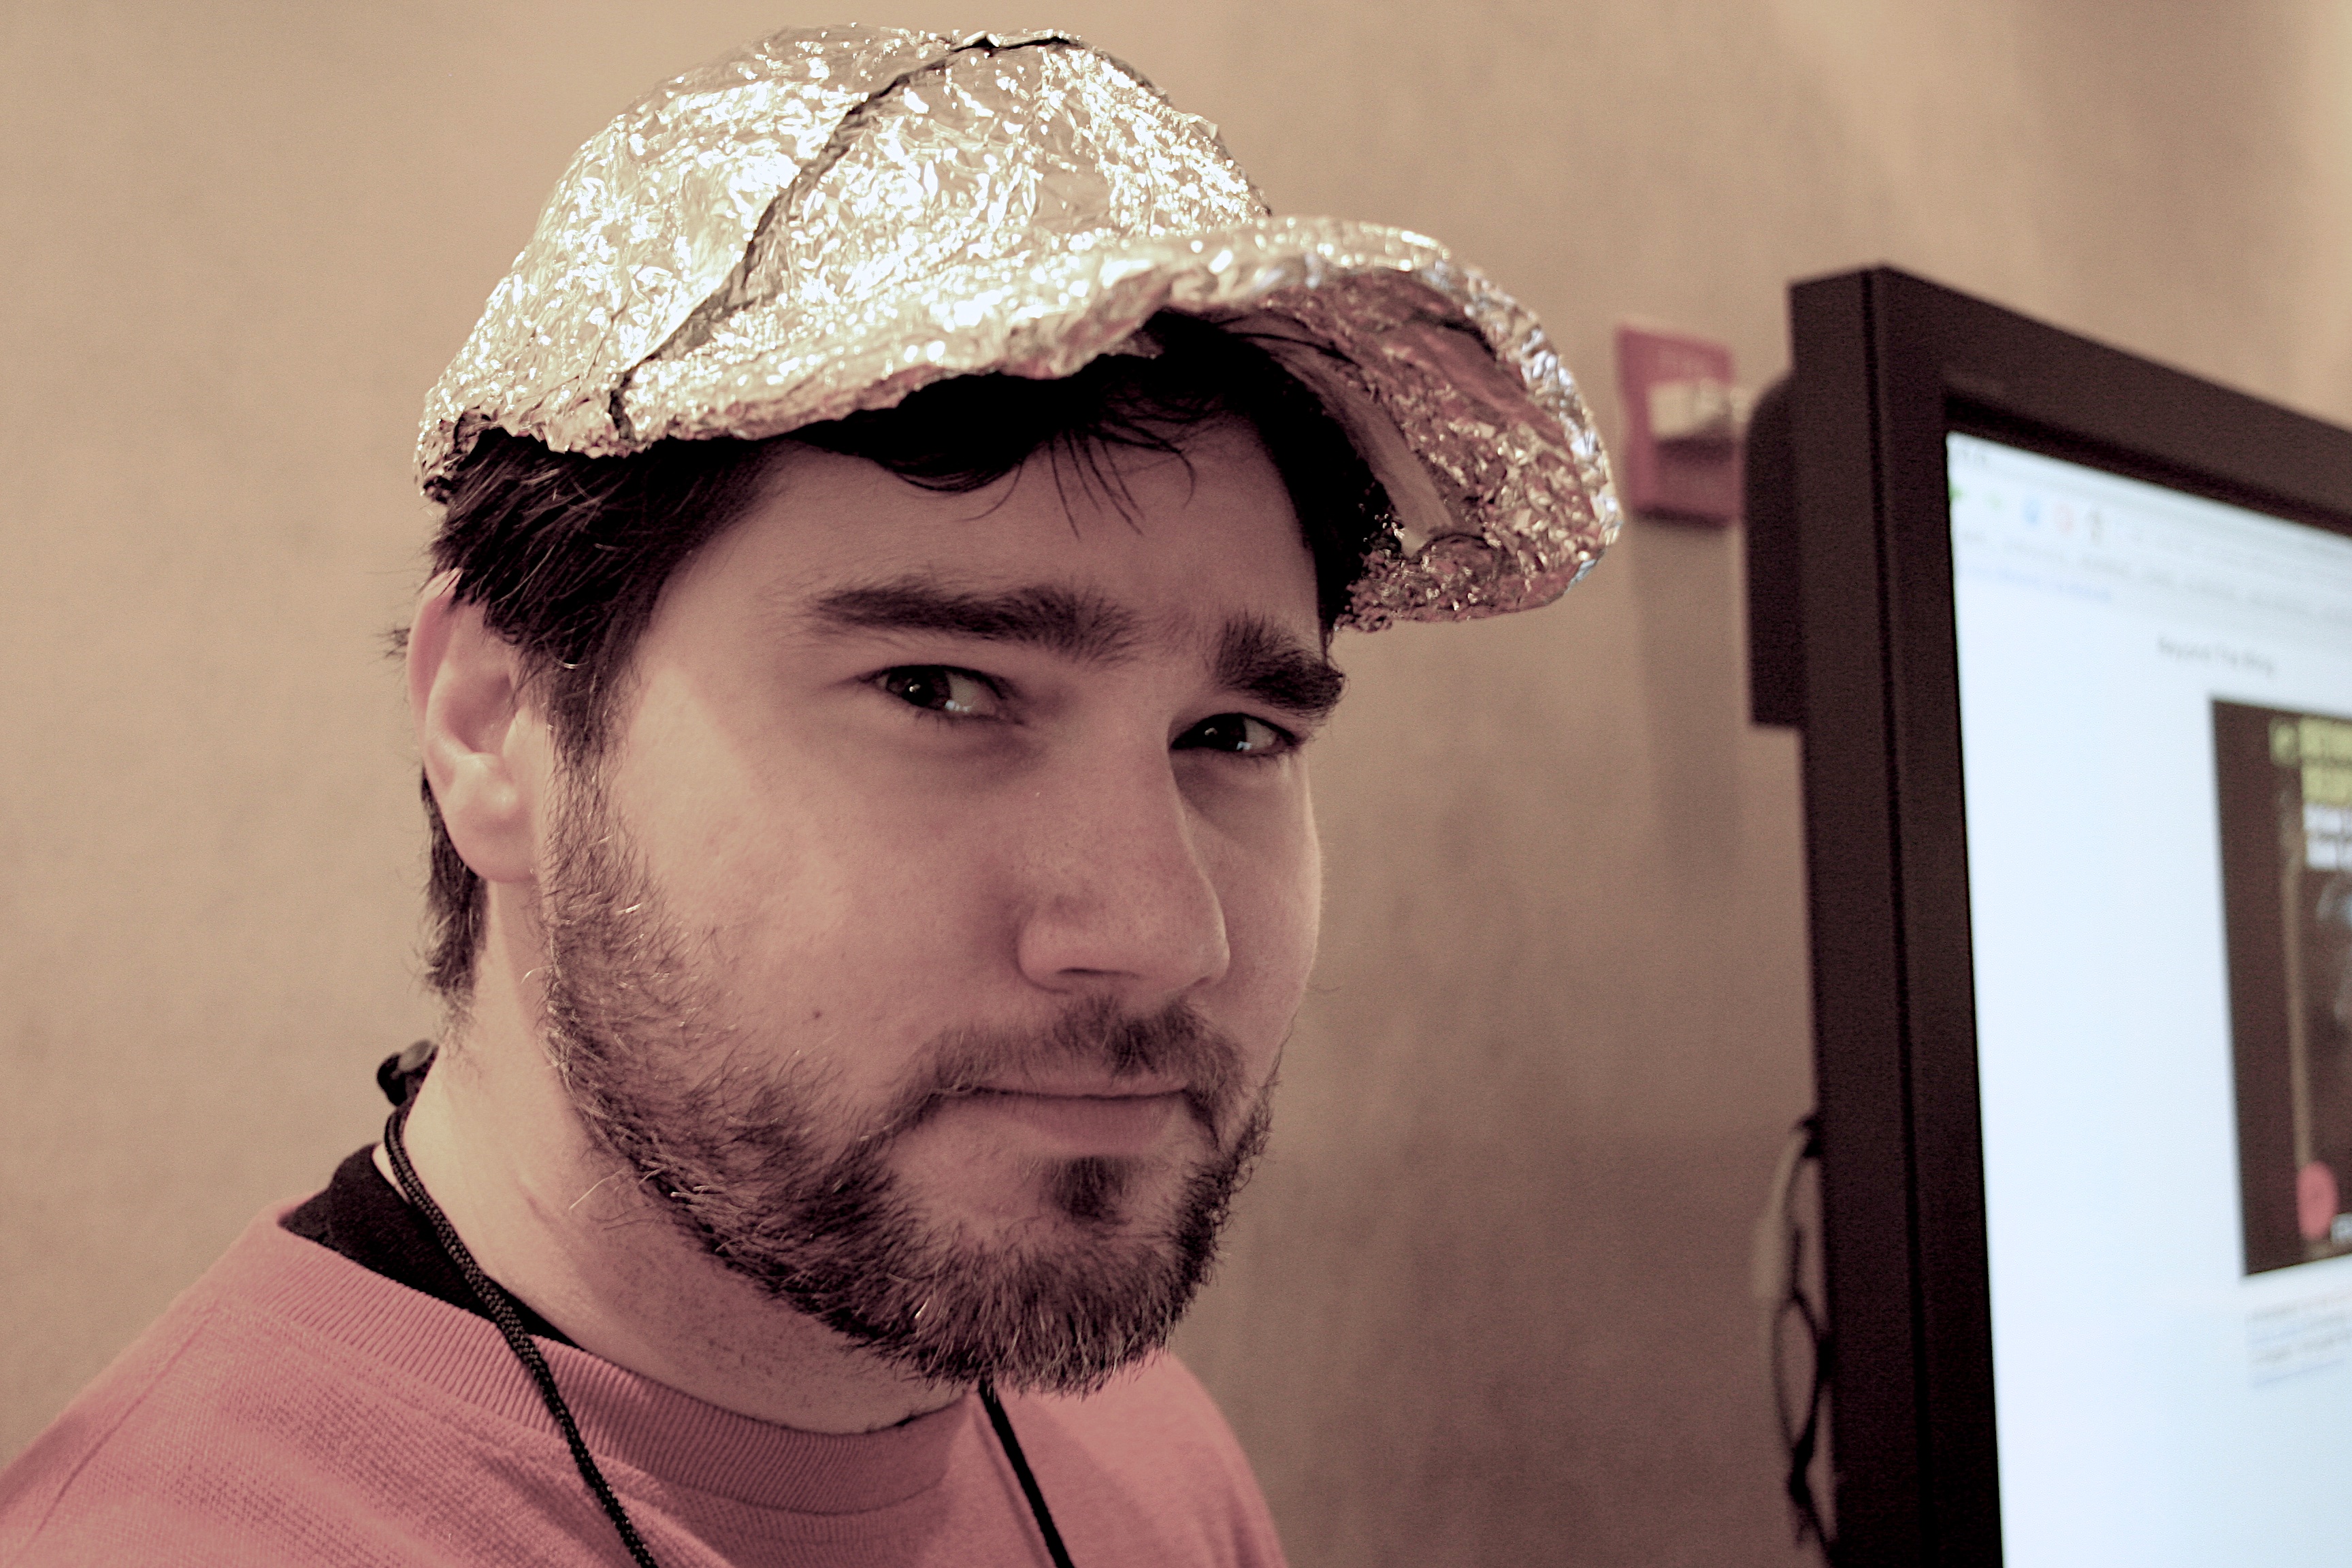
man, hair, male, portrait, hat, clothing, hairstyle, beard, face, glasses, head, moustache, eli06, facial hair